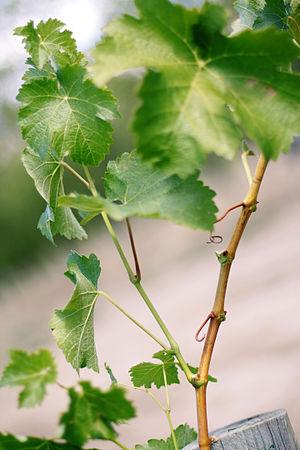
Entrecoeur de vigne
Un entrecœur, aussi appelé filleul, est un rameau secondaire latéral issu d'un bourgeon situé sur le rameau de l'année. Il est de taille inférieure au rameau principal, issu des bourgeons de l'année précédente.